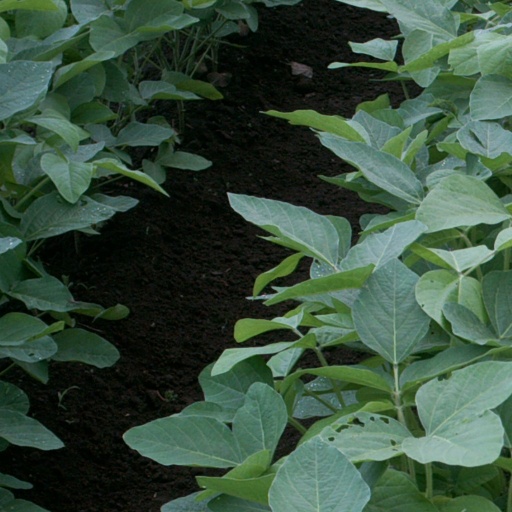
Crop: soybean